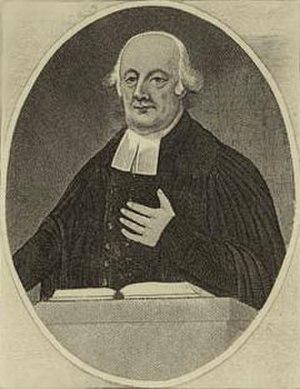
Pasteur protestant, 1814
La représentation de l'Angleterre georgienne est omniprésente dans les romans de Jane Austen. Tout entière située pendant le règne de George III, son œuvre, qui décrit la vie quotidienne, les joies, les peines et les amours de la petite noblesse campagnarde, constitue une source d'une grande richesse pour mieux comprendre la société de l'époque.